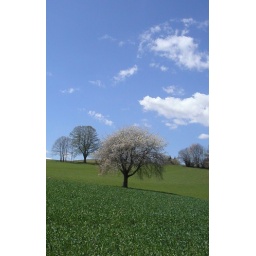
wild cherry tree in full flower